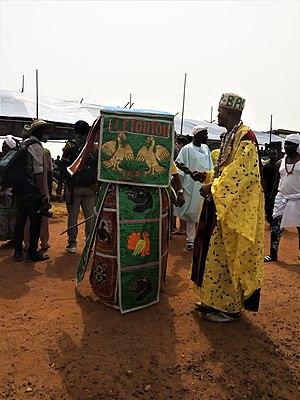
Egun communicant avec son prêtre lors de le fête du 10 janvier 2020 a Grand Popo au Bénin This photo has been taken in the country: Benin
La culture du Bénin, pays enclavé d'Afrique de l'Ouest, désigne d'abord les pratiques culturelles observables de ses 11 millions d'habitants.